2016–17 Chelsea F.C. season

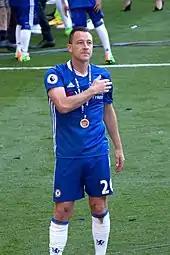
Captain John Terry after his final match for Chelsea.

On 1 February, Chelsea announced the departure of 32-year-old Serbian defender Branislav Ivanović. Ivanovic joined Russian side Zenit Saint Petersburg on a free transfer after nine years of service, having scored 34 goals in 377 appearances and won two Premier League medals, one Champions League medal, one Europa League medal, three FA Cup medals and one League Cup medal. He is also one of only five foreign players to reach the 300-game landmark for the Blues.